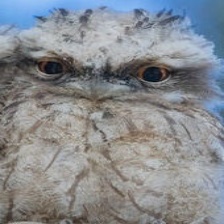
Species: TAWNY FROGMOUTH
Scientific name: PODARGUS STRIGOIDES